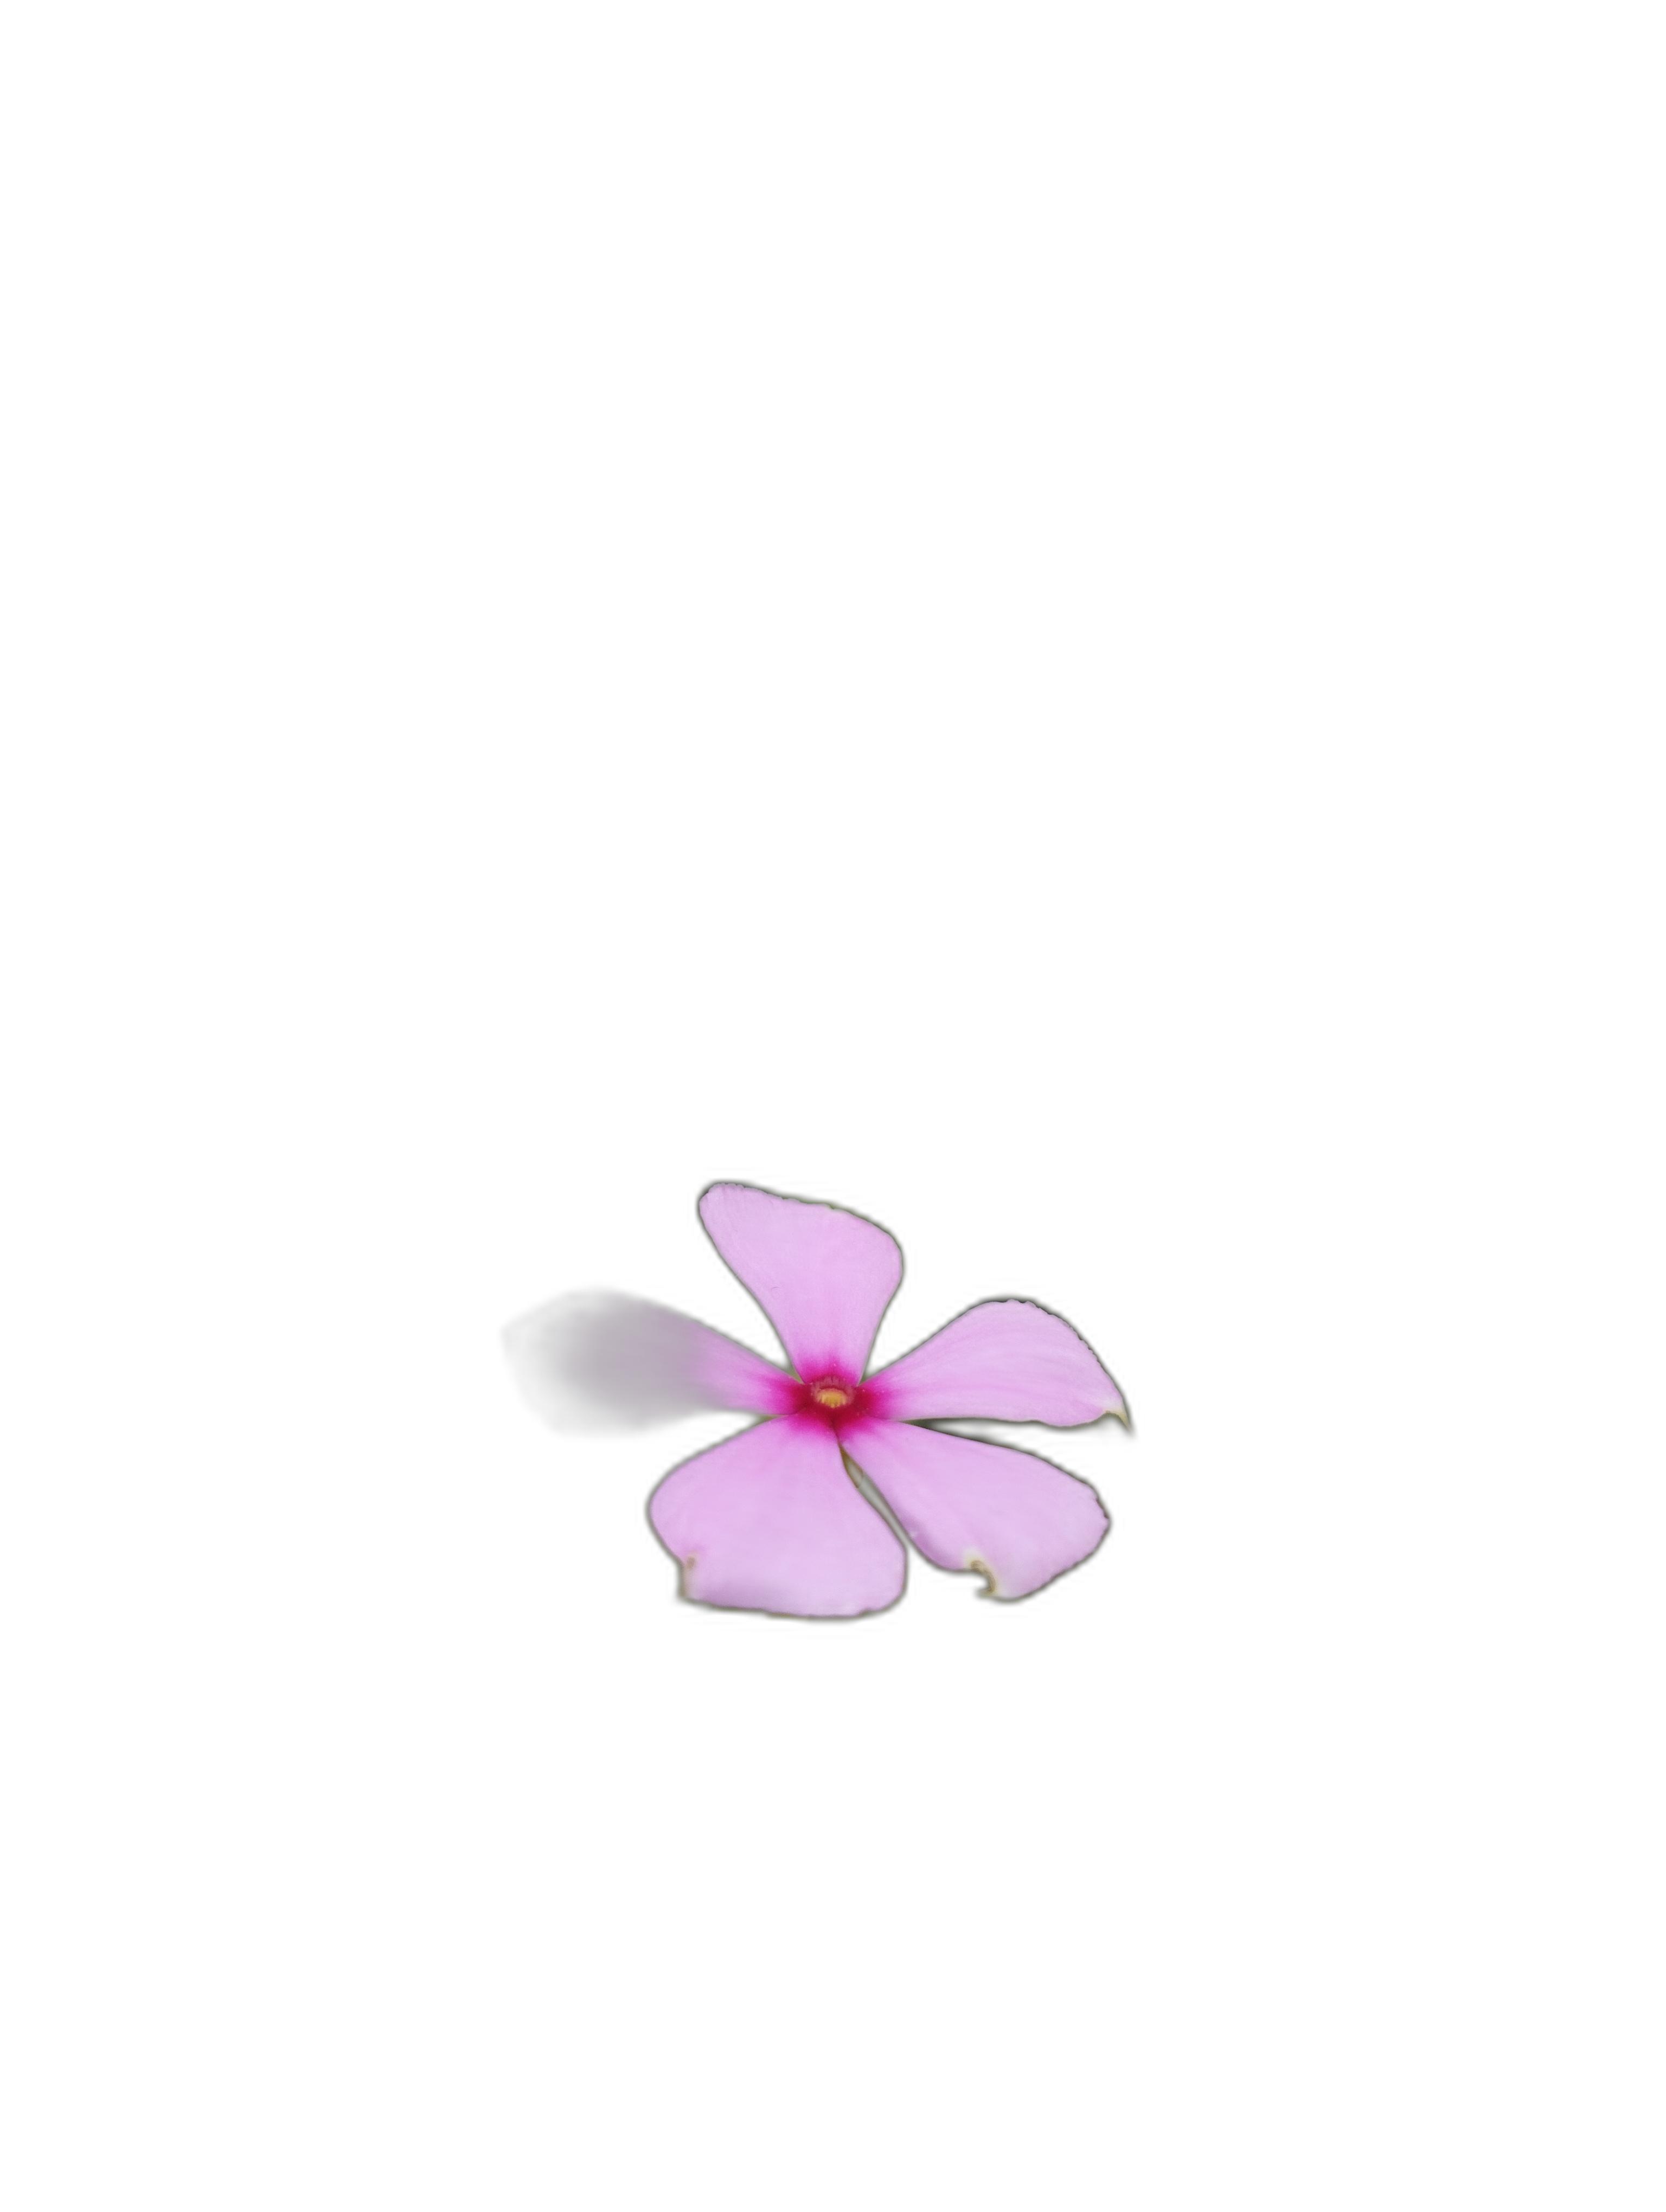
Label: Madagascar periwinkle